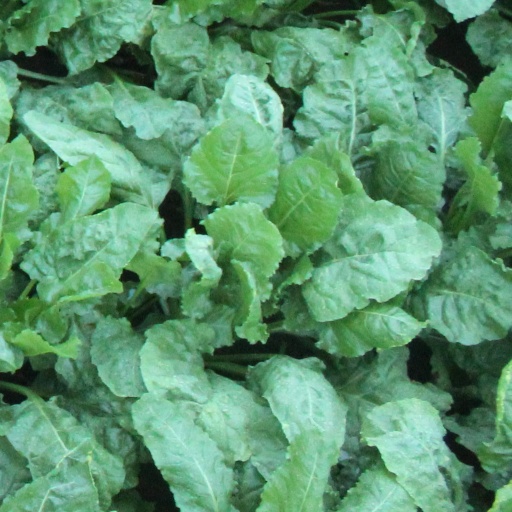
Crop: sugar beet